Lorenzo Lotto

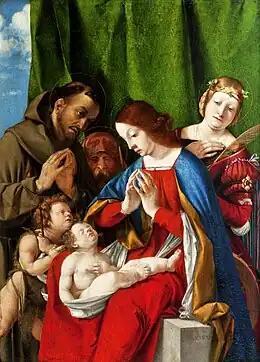
The "Adoration of the Child", (c. 1508), oil on panel, National Museum in Kraków

In 1508 he began the Recanati Polyptych altarpiece for the church of San Domenico; this two-tiered and rather conventionally painted polyptych consists of six panels. His portrait "Young Man against a White Curtain" in the Kunsthistorisches Museum, Vienna (c. 1506) and "Adoration of the Child" (c. 1508) in the National Museum in Kraków with Catherine Cornaro, Queen of Cyprus portraited as Saint Catherine, are paintings from this period.